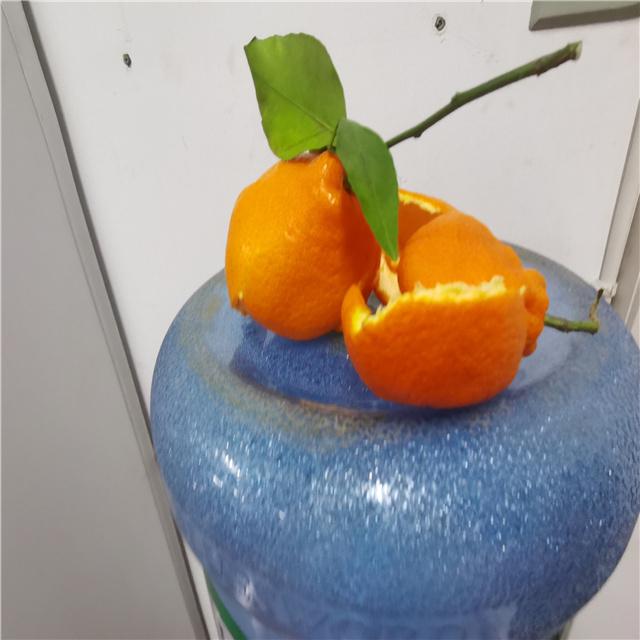
Label: peels